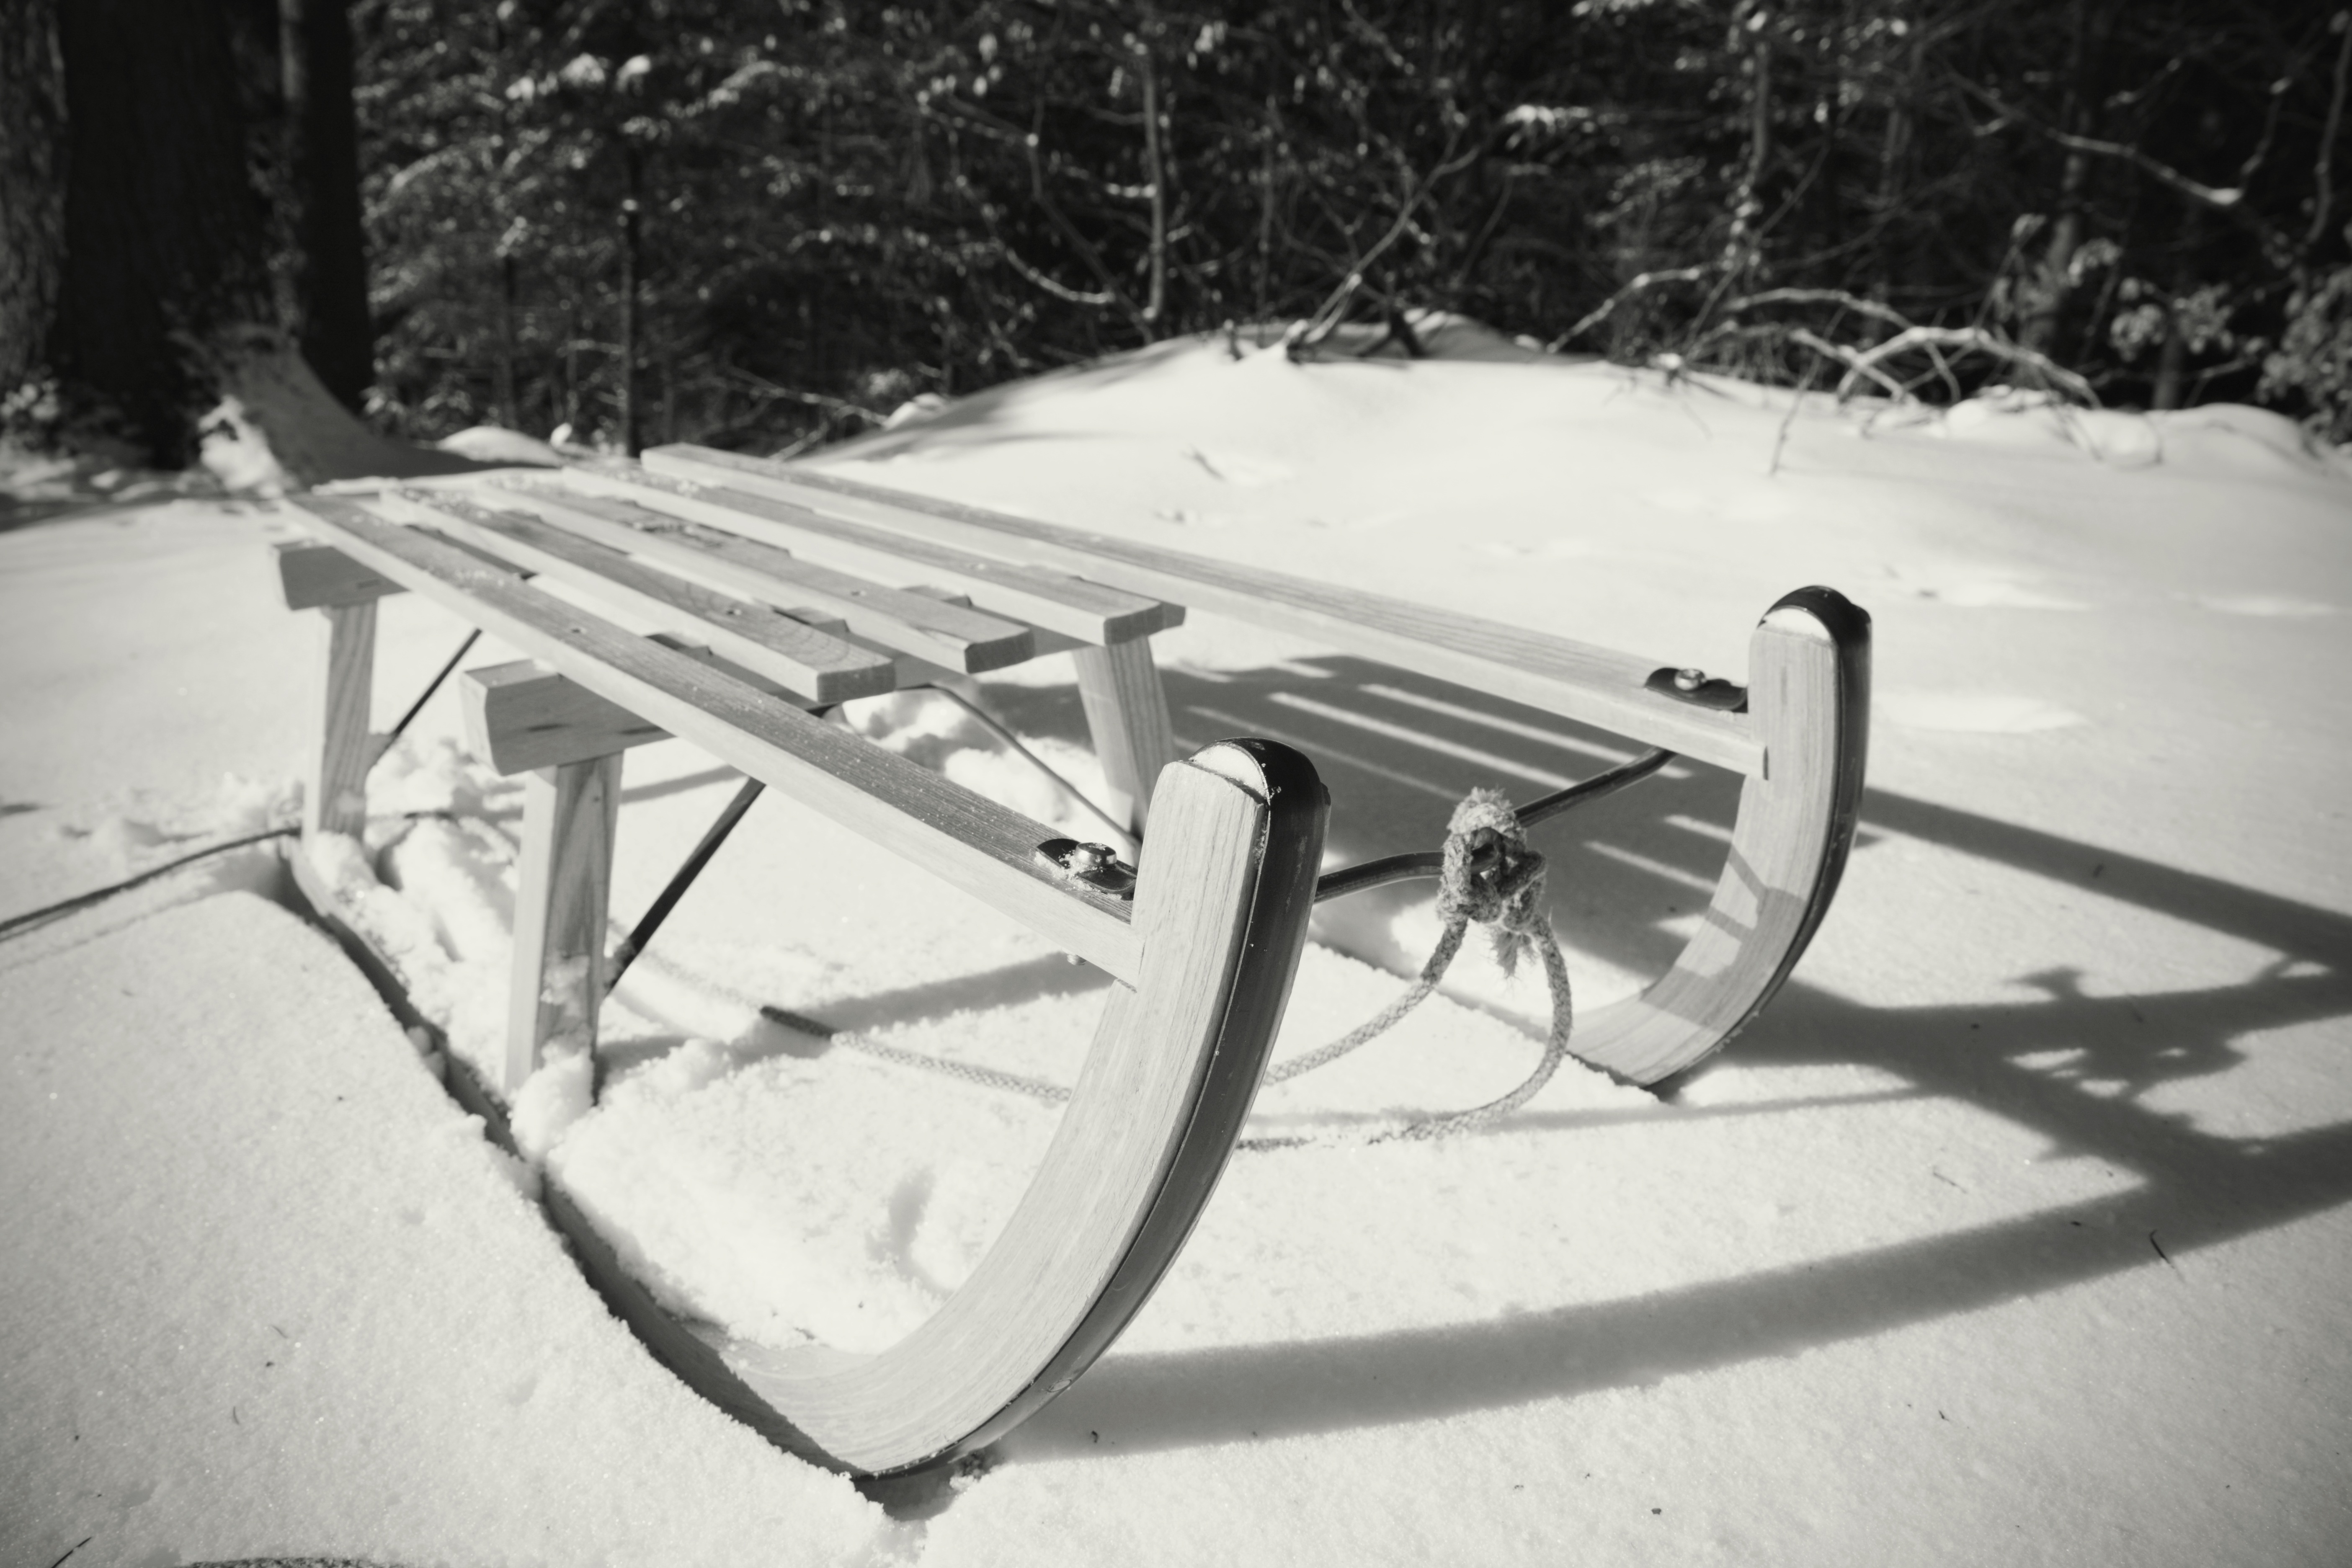
table, snow, cold, winter, wing, black and white, white, vehicle, weather, furniture, monochrome, bumper, sled, slide, hobby, winter sports, monochrome photography, wooden sled, sleigh ride, automotive exterior